Albert Gabarayev

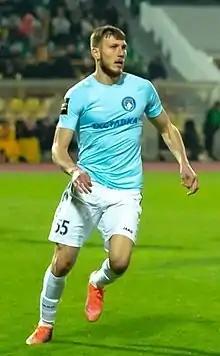
Gabarayev with Rodina Moscow in 2022

Albert Zurabovich Gabarayev (born 28 September 1997) is a Russian football player who plays for Fakel Voronezh.